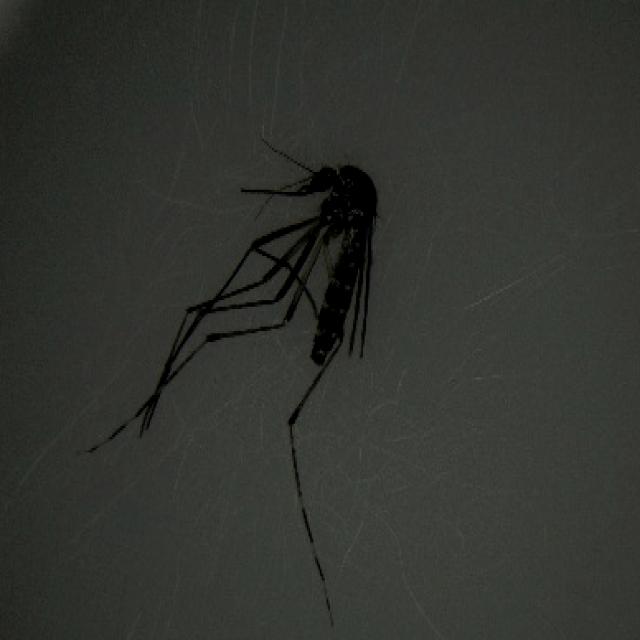
Species: aedes_albopictus